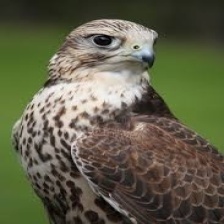
Species: NORTHERN GOSHAWK
Scientific name: ACCIPITER GENTILIS